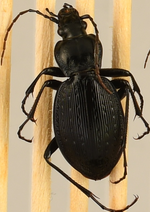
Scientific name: Carabus goryi
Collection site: Mountain Lake Biological Station NEON (MLBS), plot MLBS_009